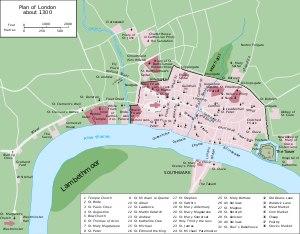
Les Aventures de Guilhem d'Ussel, chevalier troubadour est une suite romanesque historique de l’écrivain français Jean d'Aillon.
Londres a une histoire vieille de plus de deux mille ans. Durant cette période, la ville a connu plusieurs épidémies de peste, a été dévastée par les flammes, a fait face à des guerres civiles, a subi des bombardements aériens et des attaques terroristes. Malgré cela, elle a continué à se développer pour devenir une des capitales financières et culturelles les plus importantes du monde.